George Hamilton-Gordon, 2nd Baron Stanmore

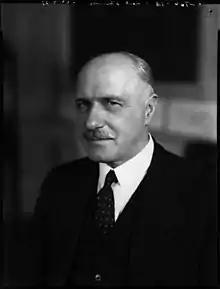
Lord Stanmore

George Arthur Maurice Hamilton-Gordon, 2nd Baron Stanmore (3 January 1871 – 13 April 1957), was a British Liberal politician.